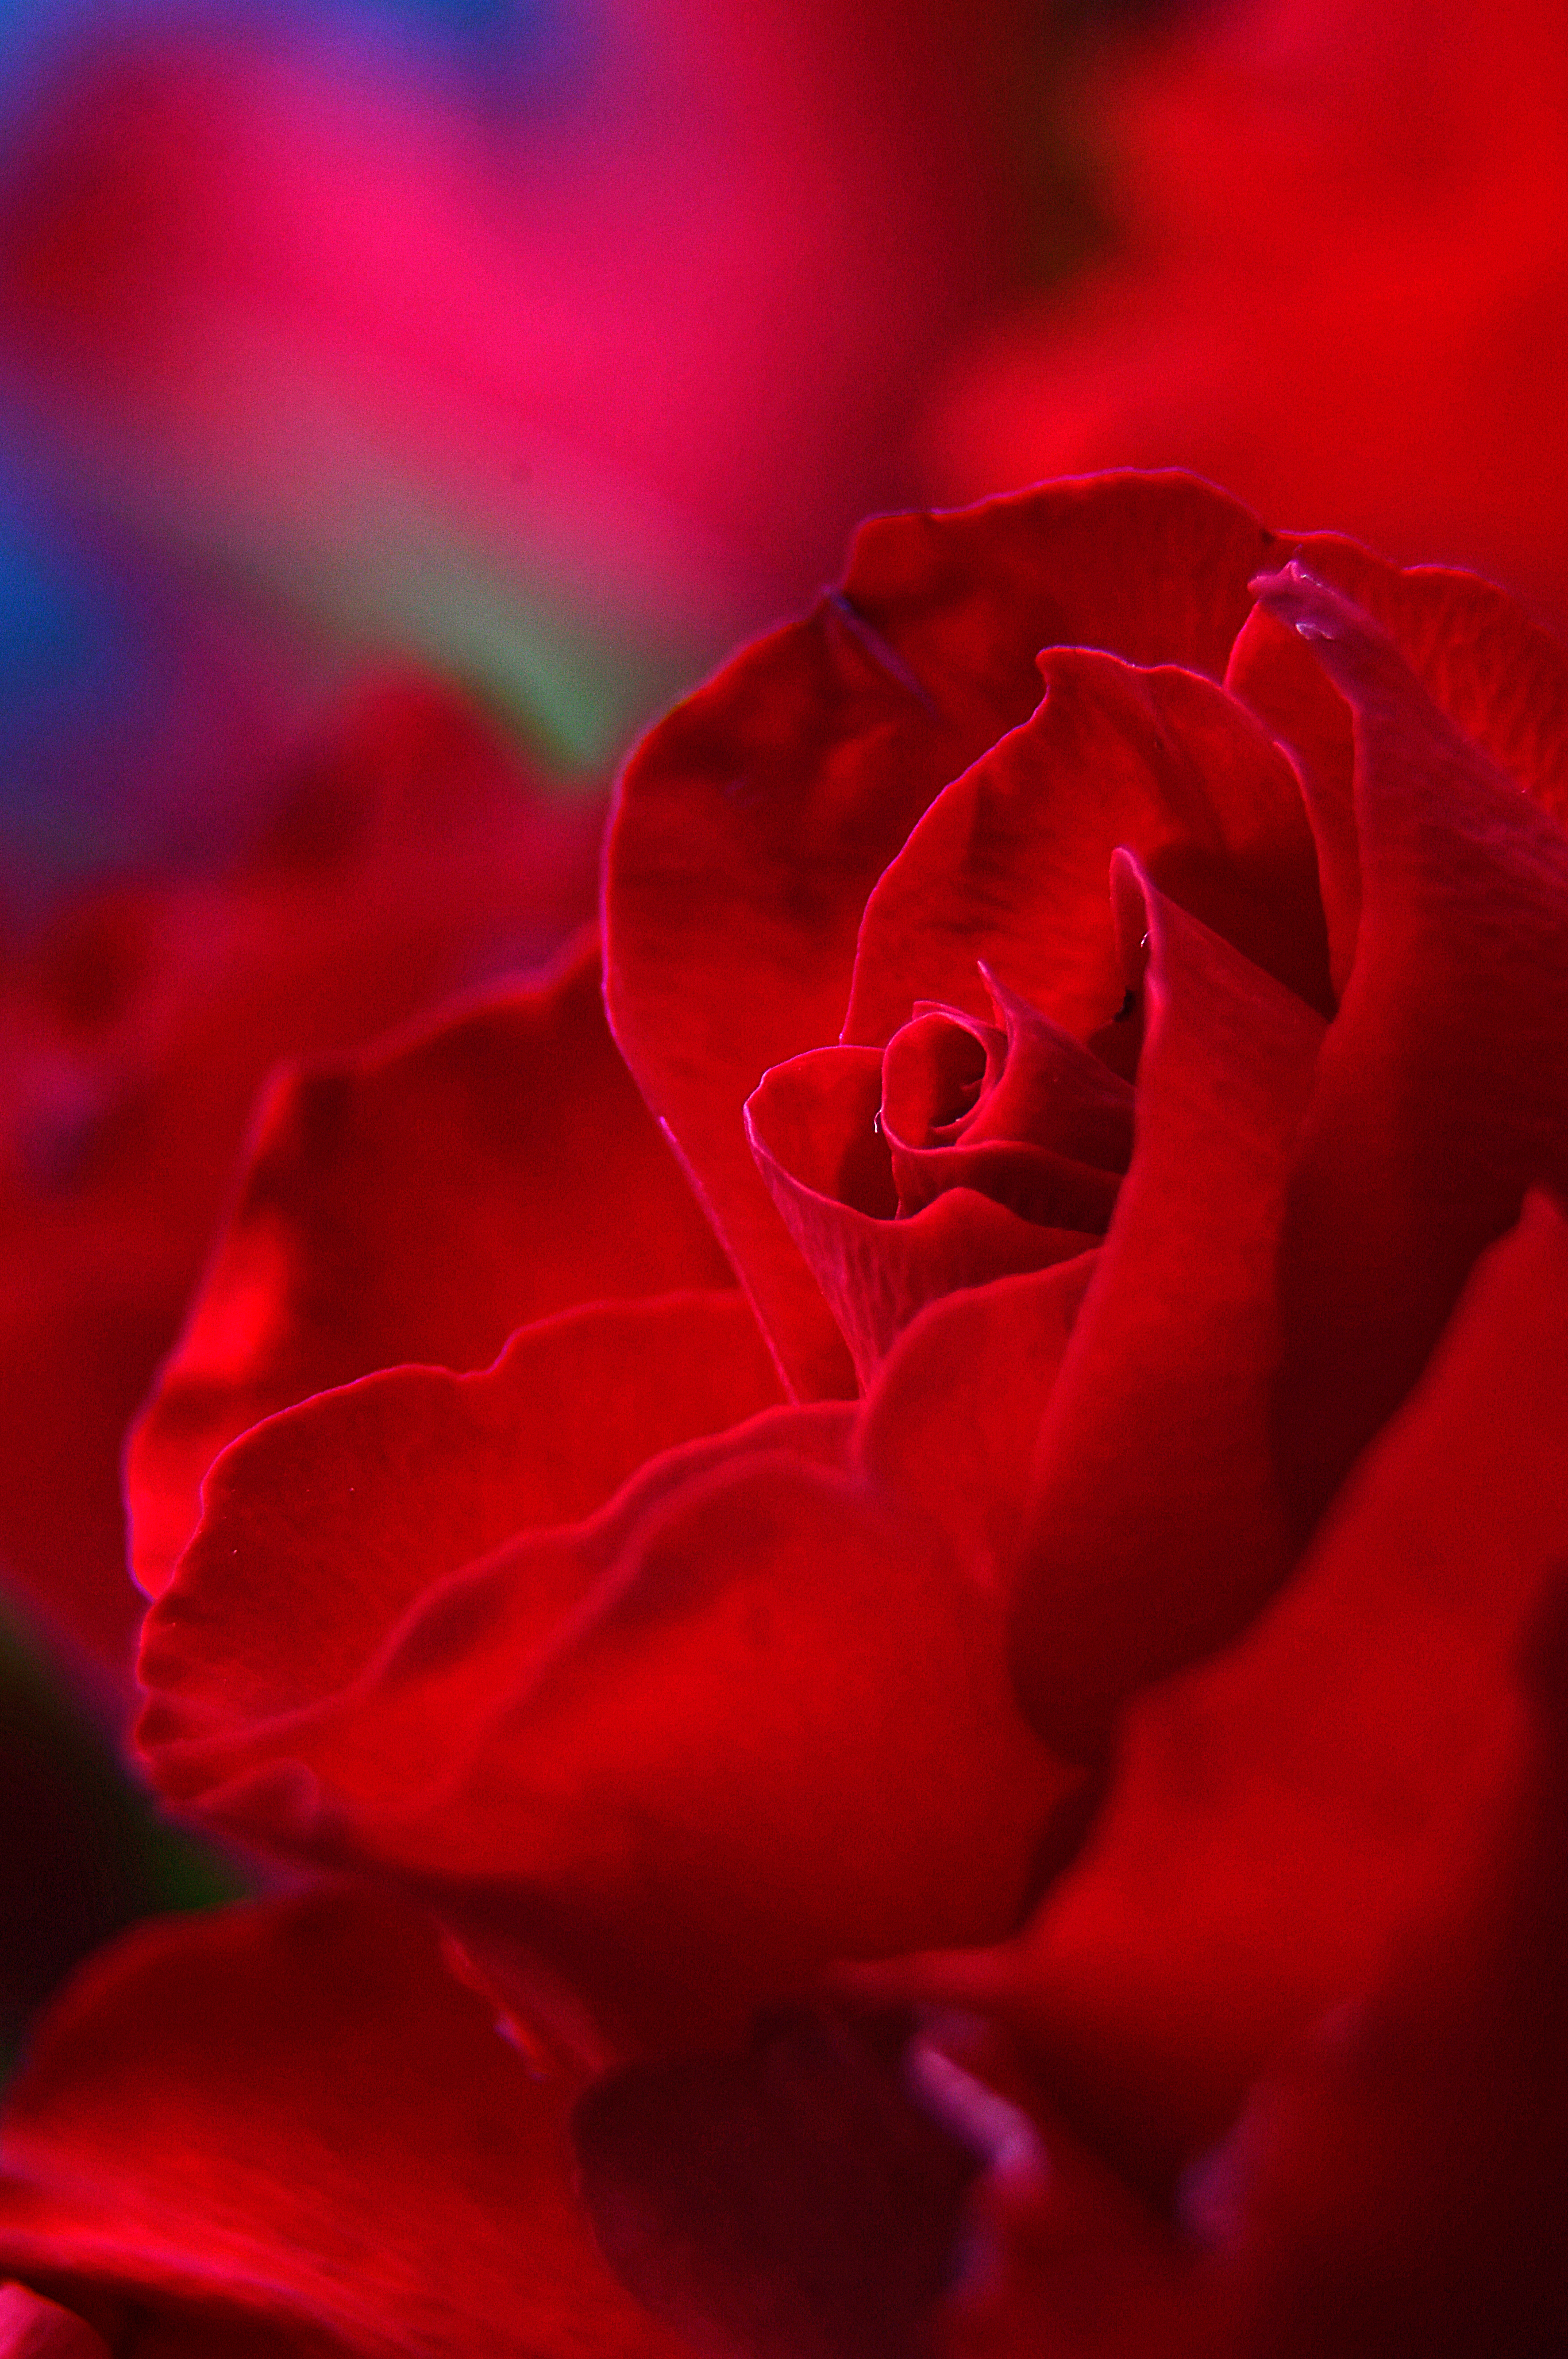
red, roses, day, valentines, bouquet, valentine, gift, background, rose, flowers, anniversary, wood, space, floral, love, romantic, wooden, design, decoration, symbol, holiday, copy, greeting, marriage, white, flower, flowering plant, garden roses, petal, floribunda, pink, rose family, close up, plant, macro photography, light, Hybrid tea rose, beauty, rose order, water, botany, still life photography, china rose, photography, sky, annual plant, magenta, camellia, rosa centifolia, Colorfulness, still life, plant stem, perennial plant, theaceae, japanese camellia